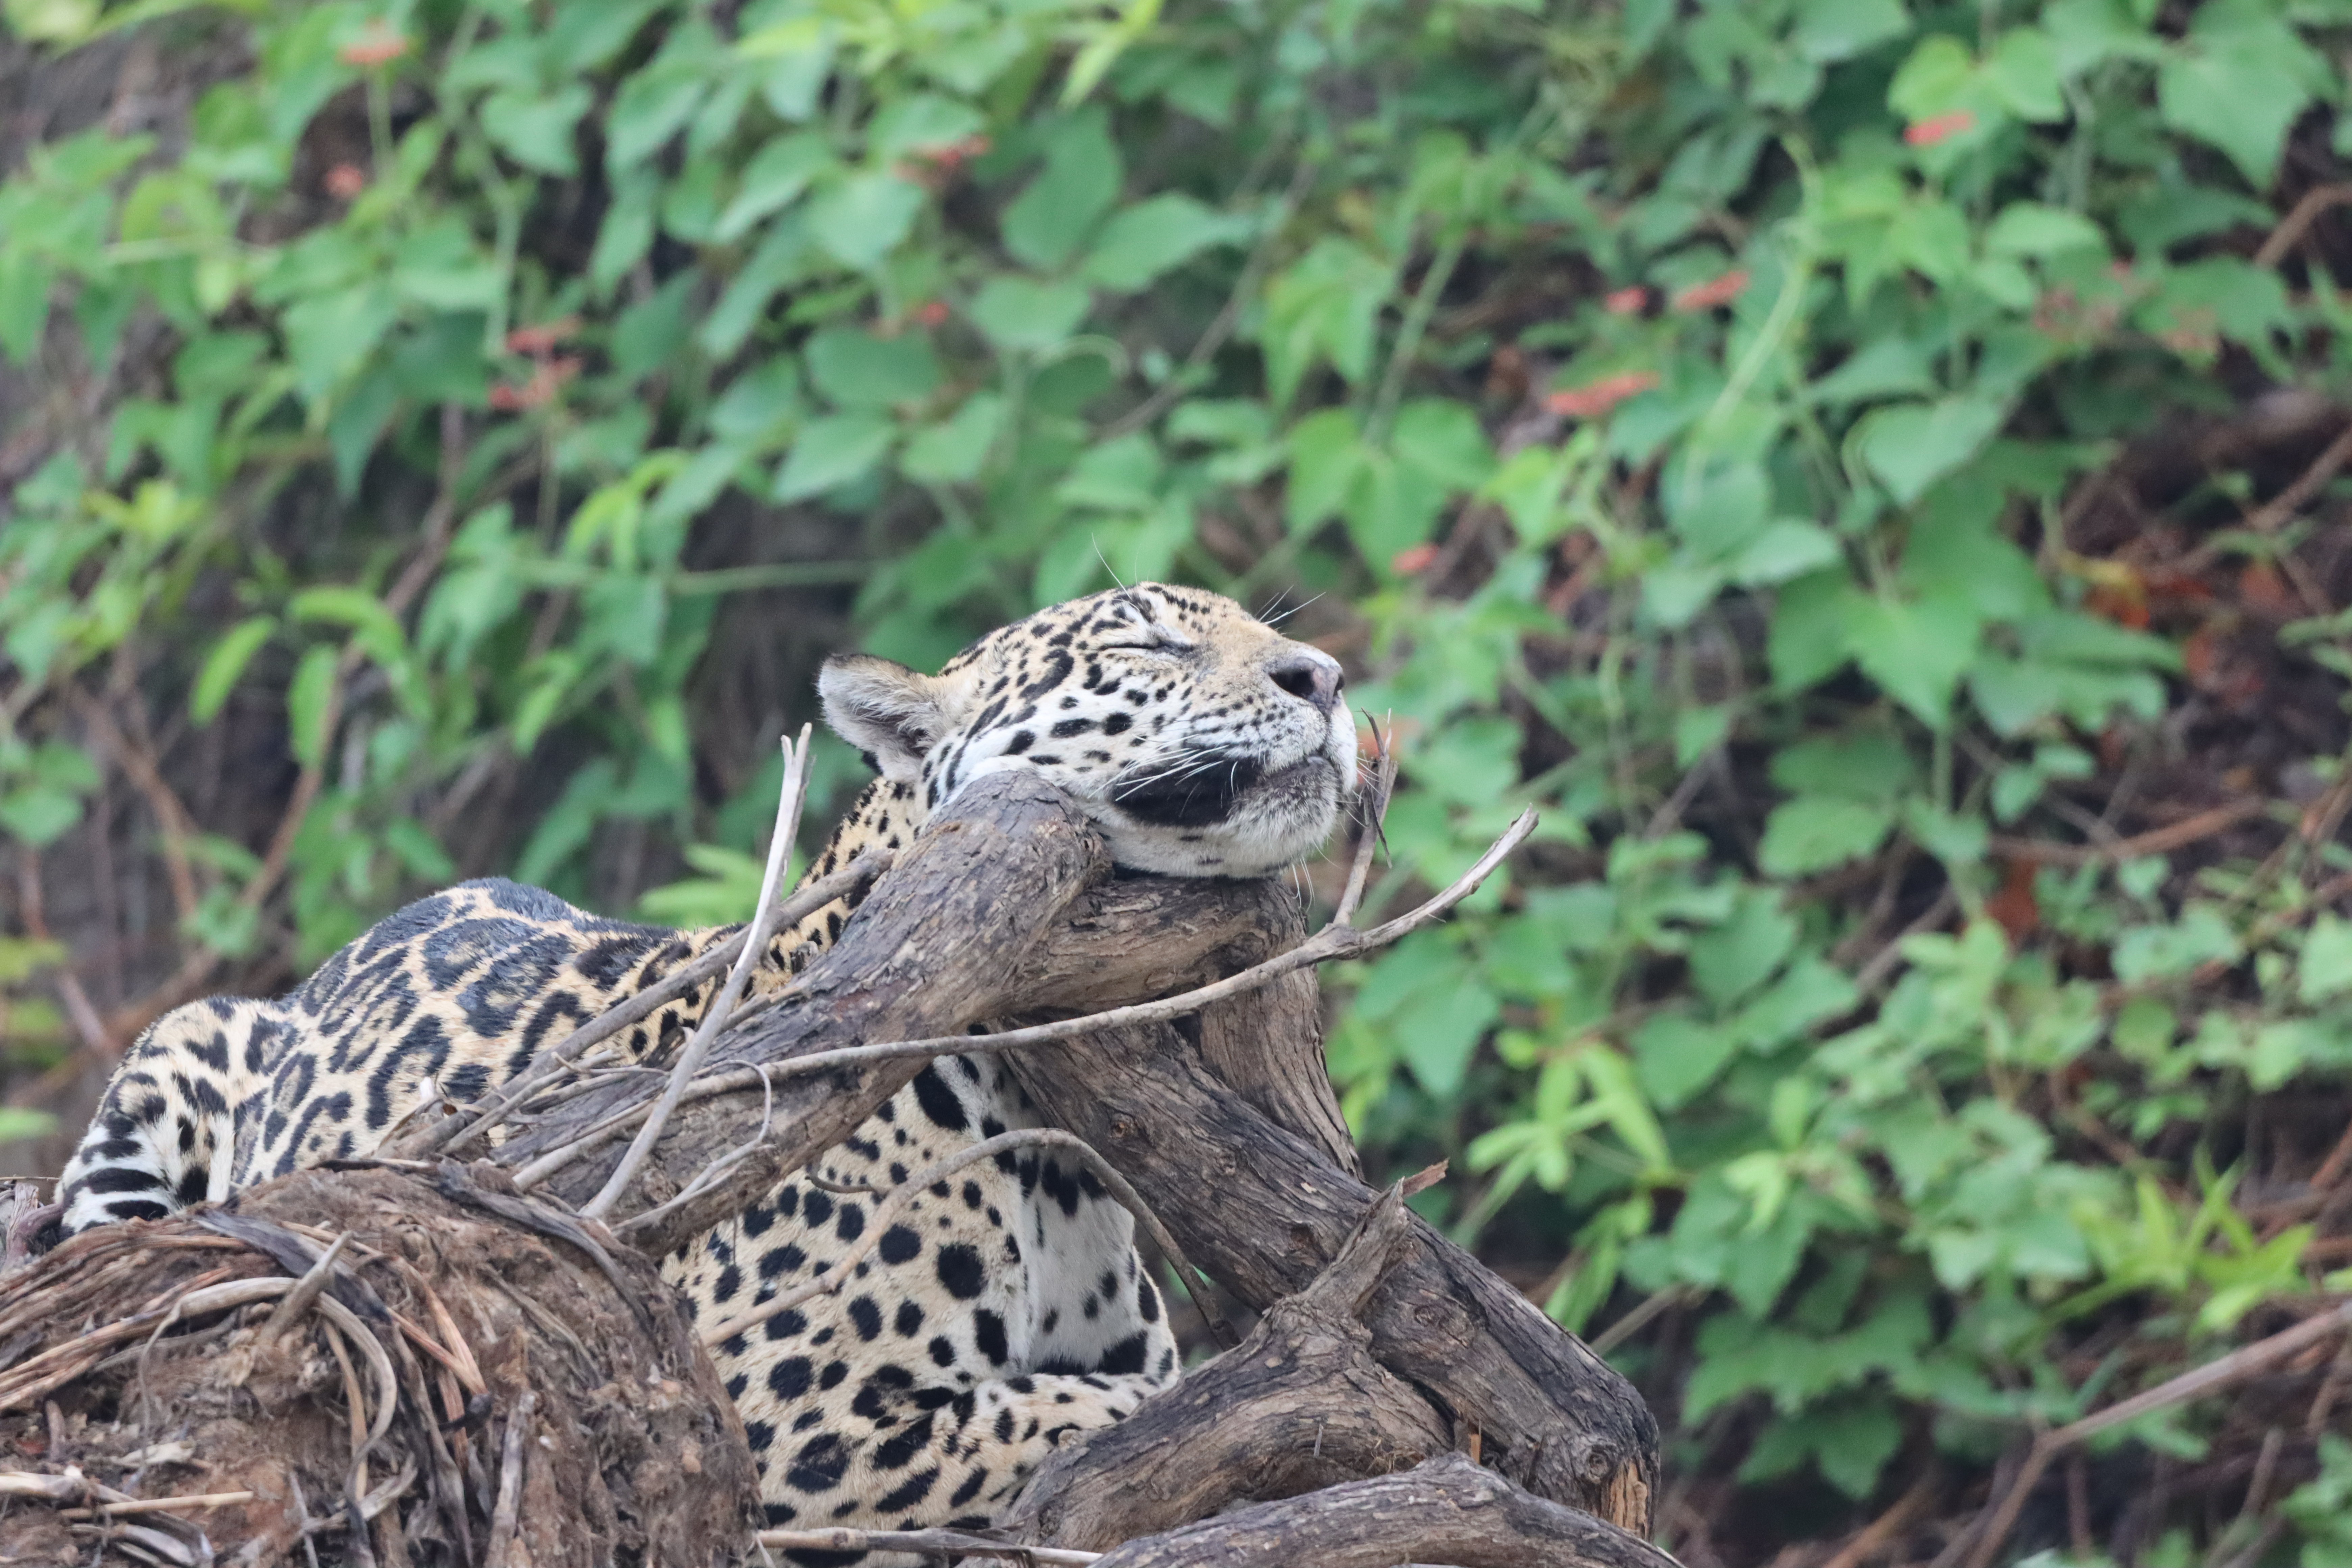
Jaguar: Ti